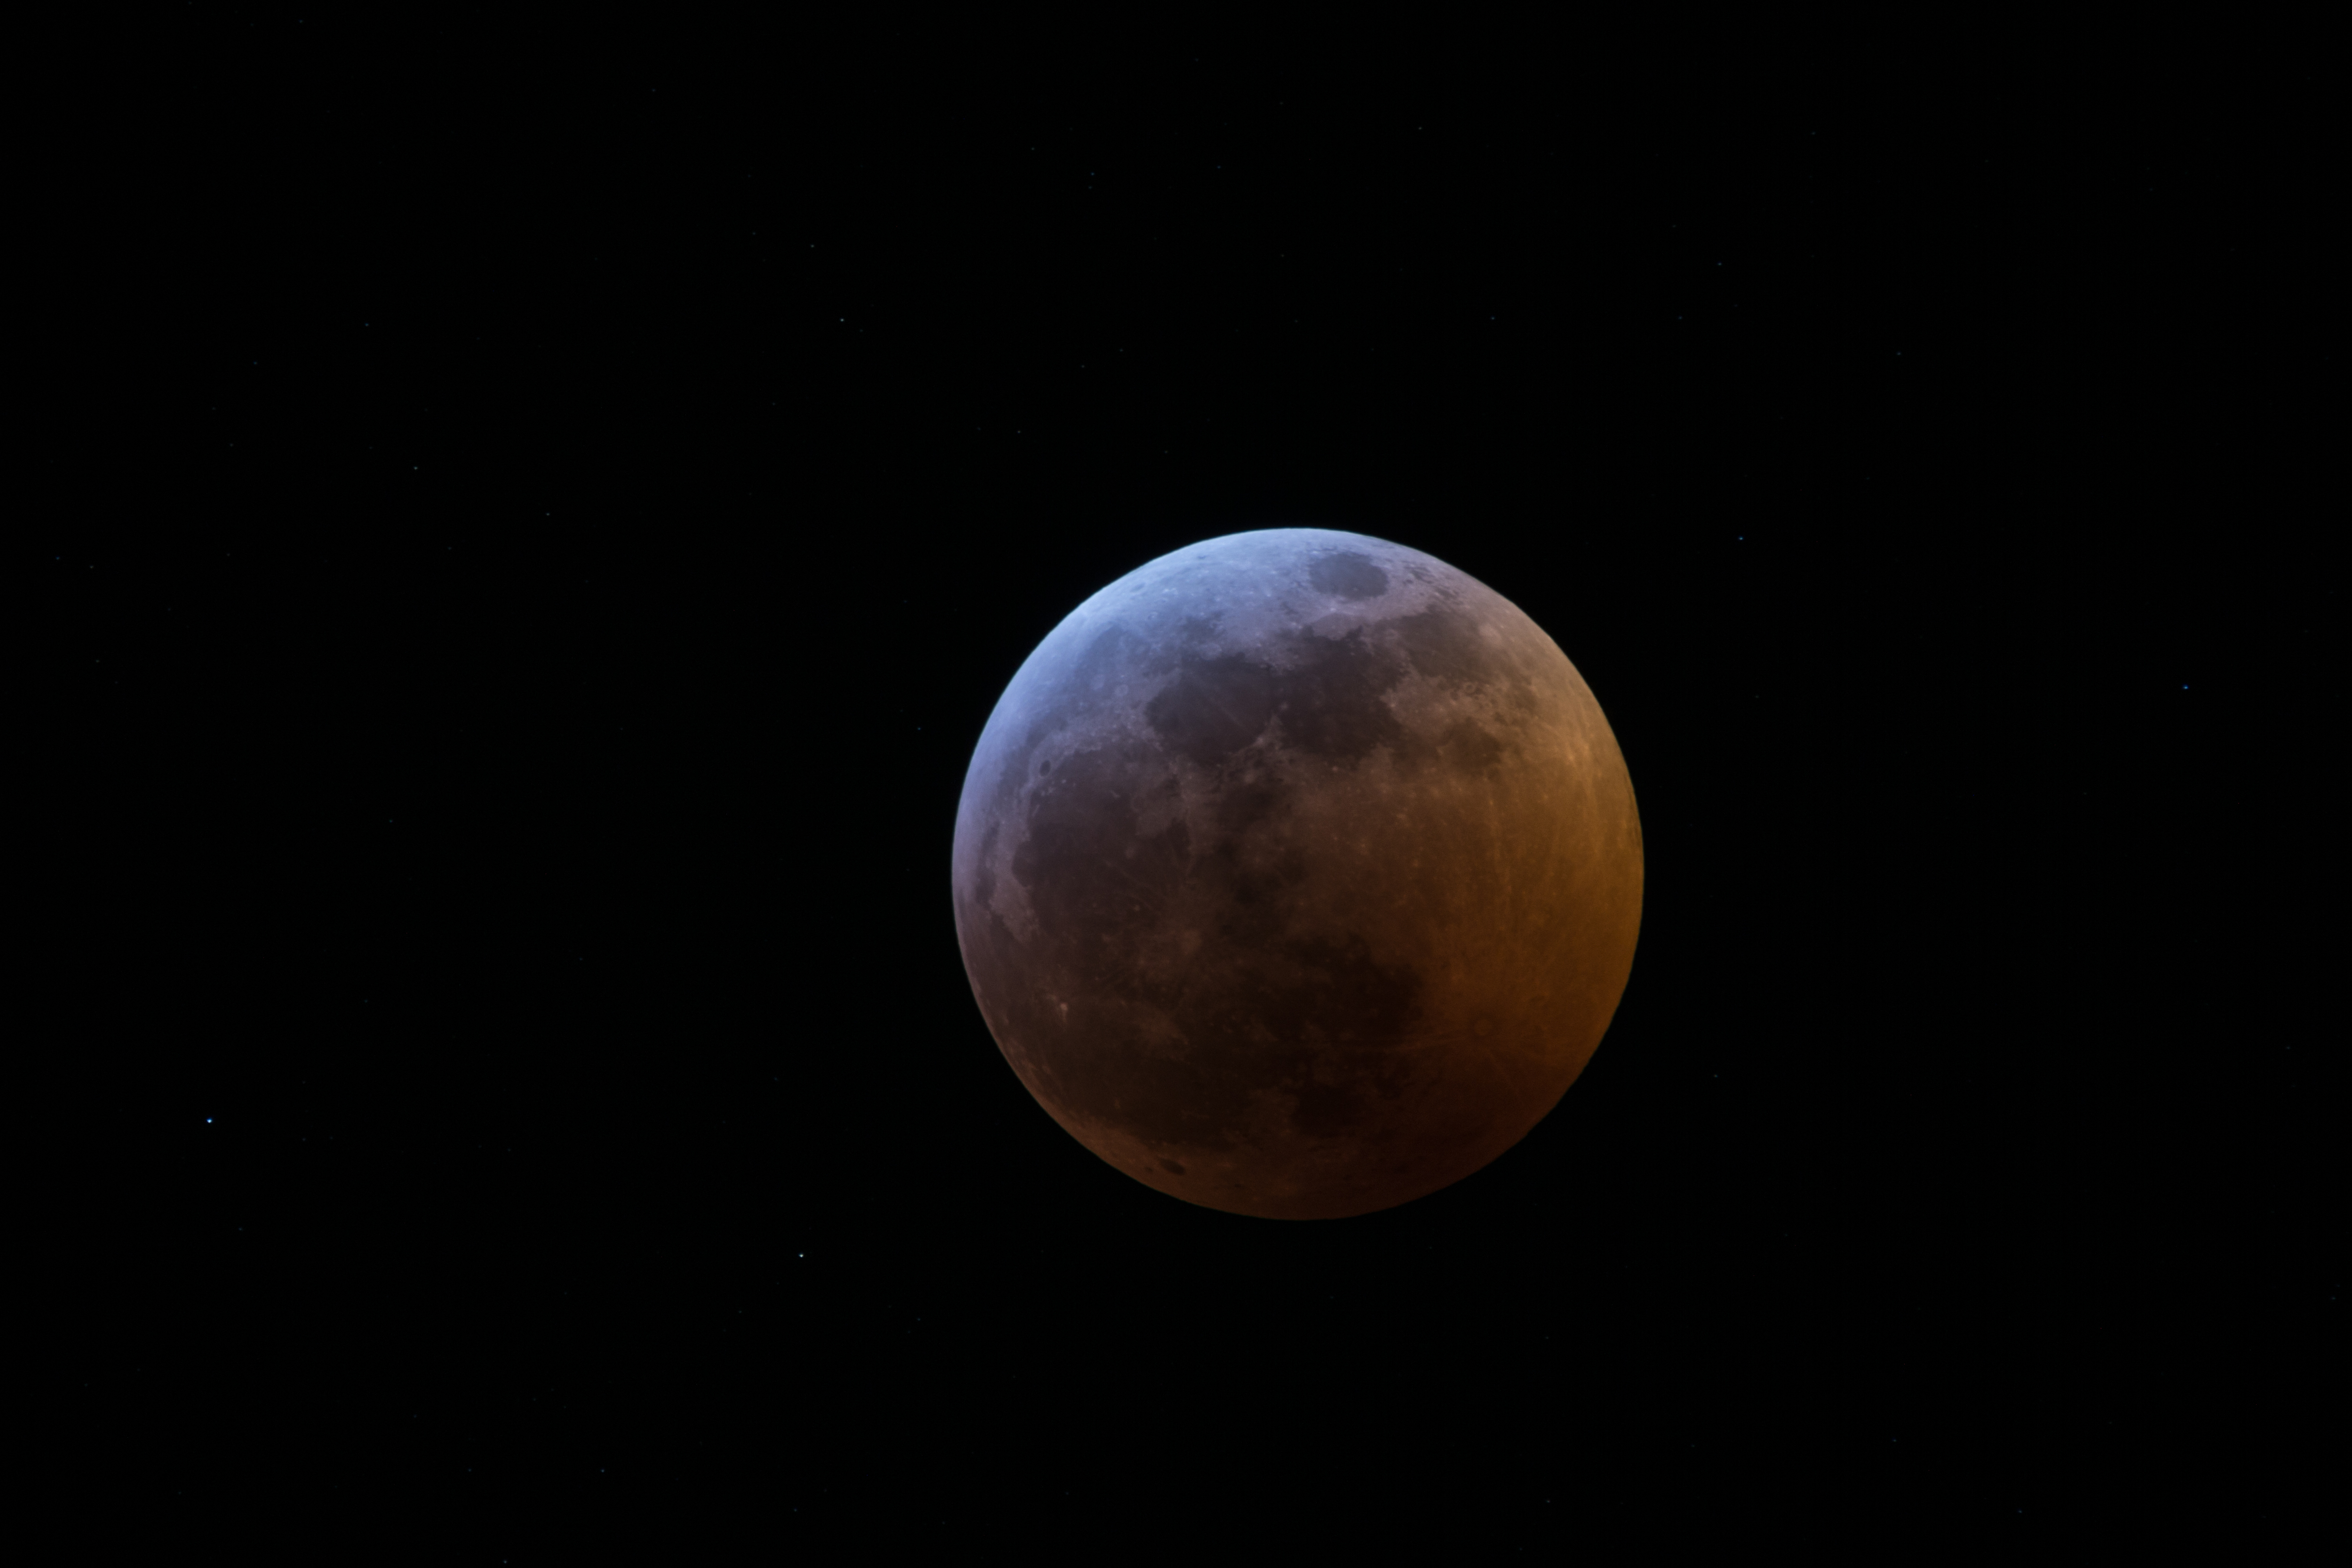
moon, celestial event, atmosphere, atmospheric phenomenon, astronomical object, lunar eclipse, sky, night, darkness, midnight, sphere, event, space, astronomy, planet, still life photography, universe, full moon, moonlight